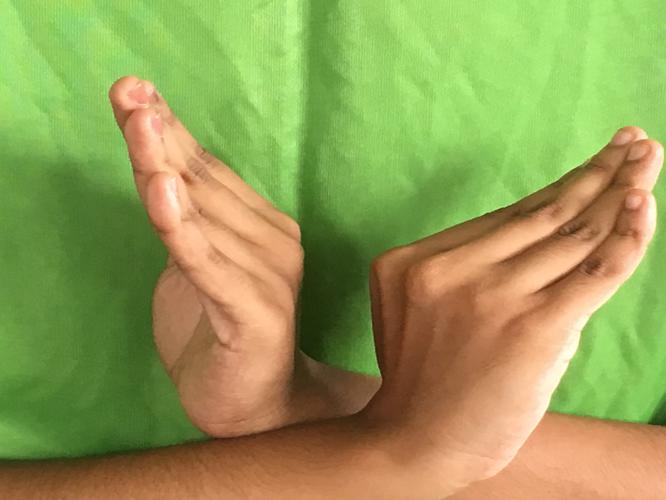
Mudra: Nagabandha
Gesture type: double_hand